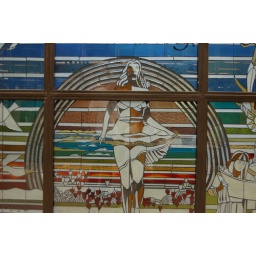
The girl and the horizon. It's a part of a stained glass window in my University Library.